The Warning (1927 film)

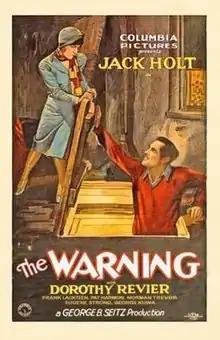
Film poster

The Warning is a 1927 American silent drama film directed by George B. Seitz. A surviving print of the film is at George Eastman House Motion Picture Collection.